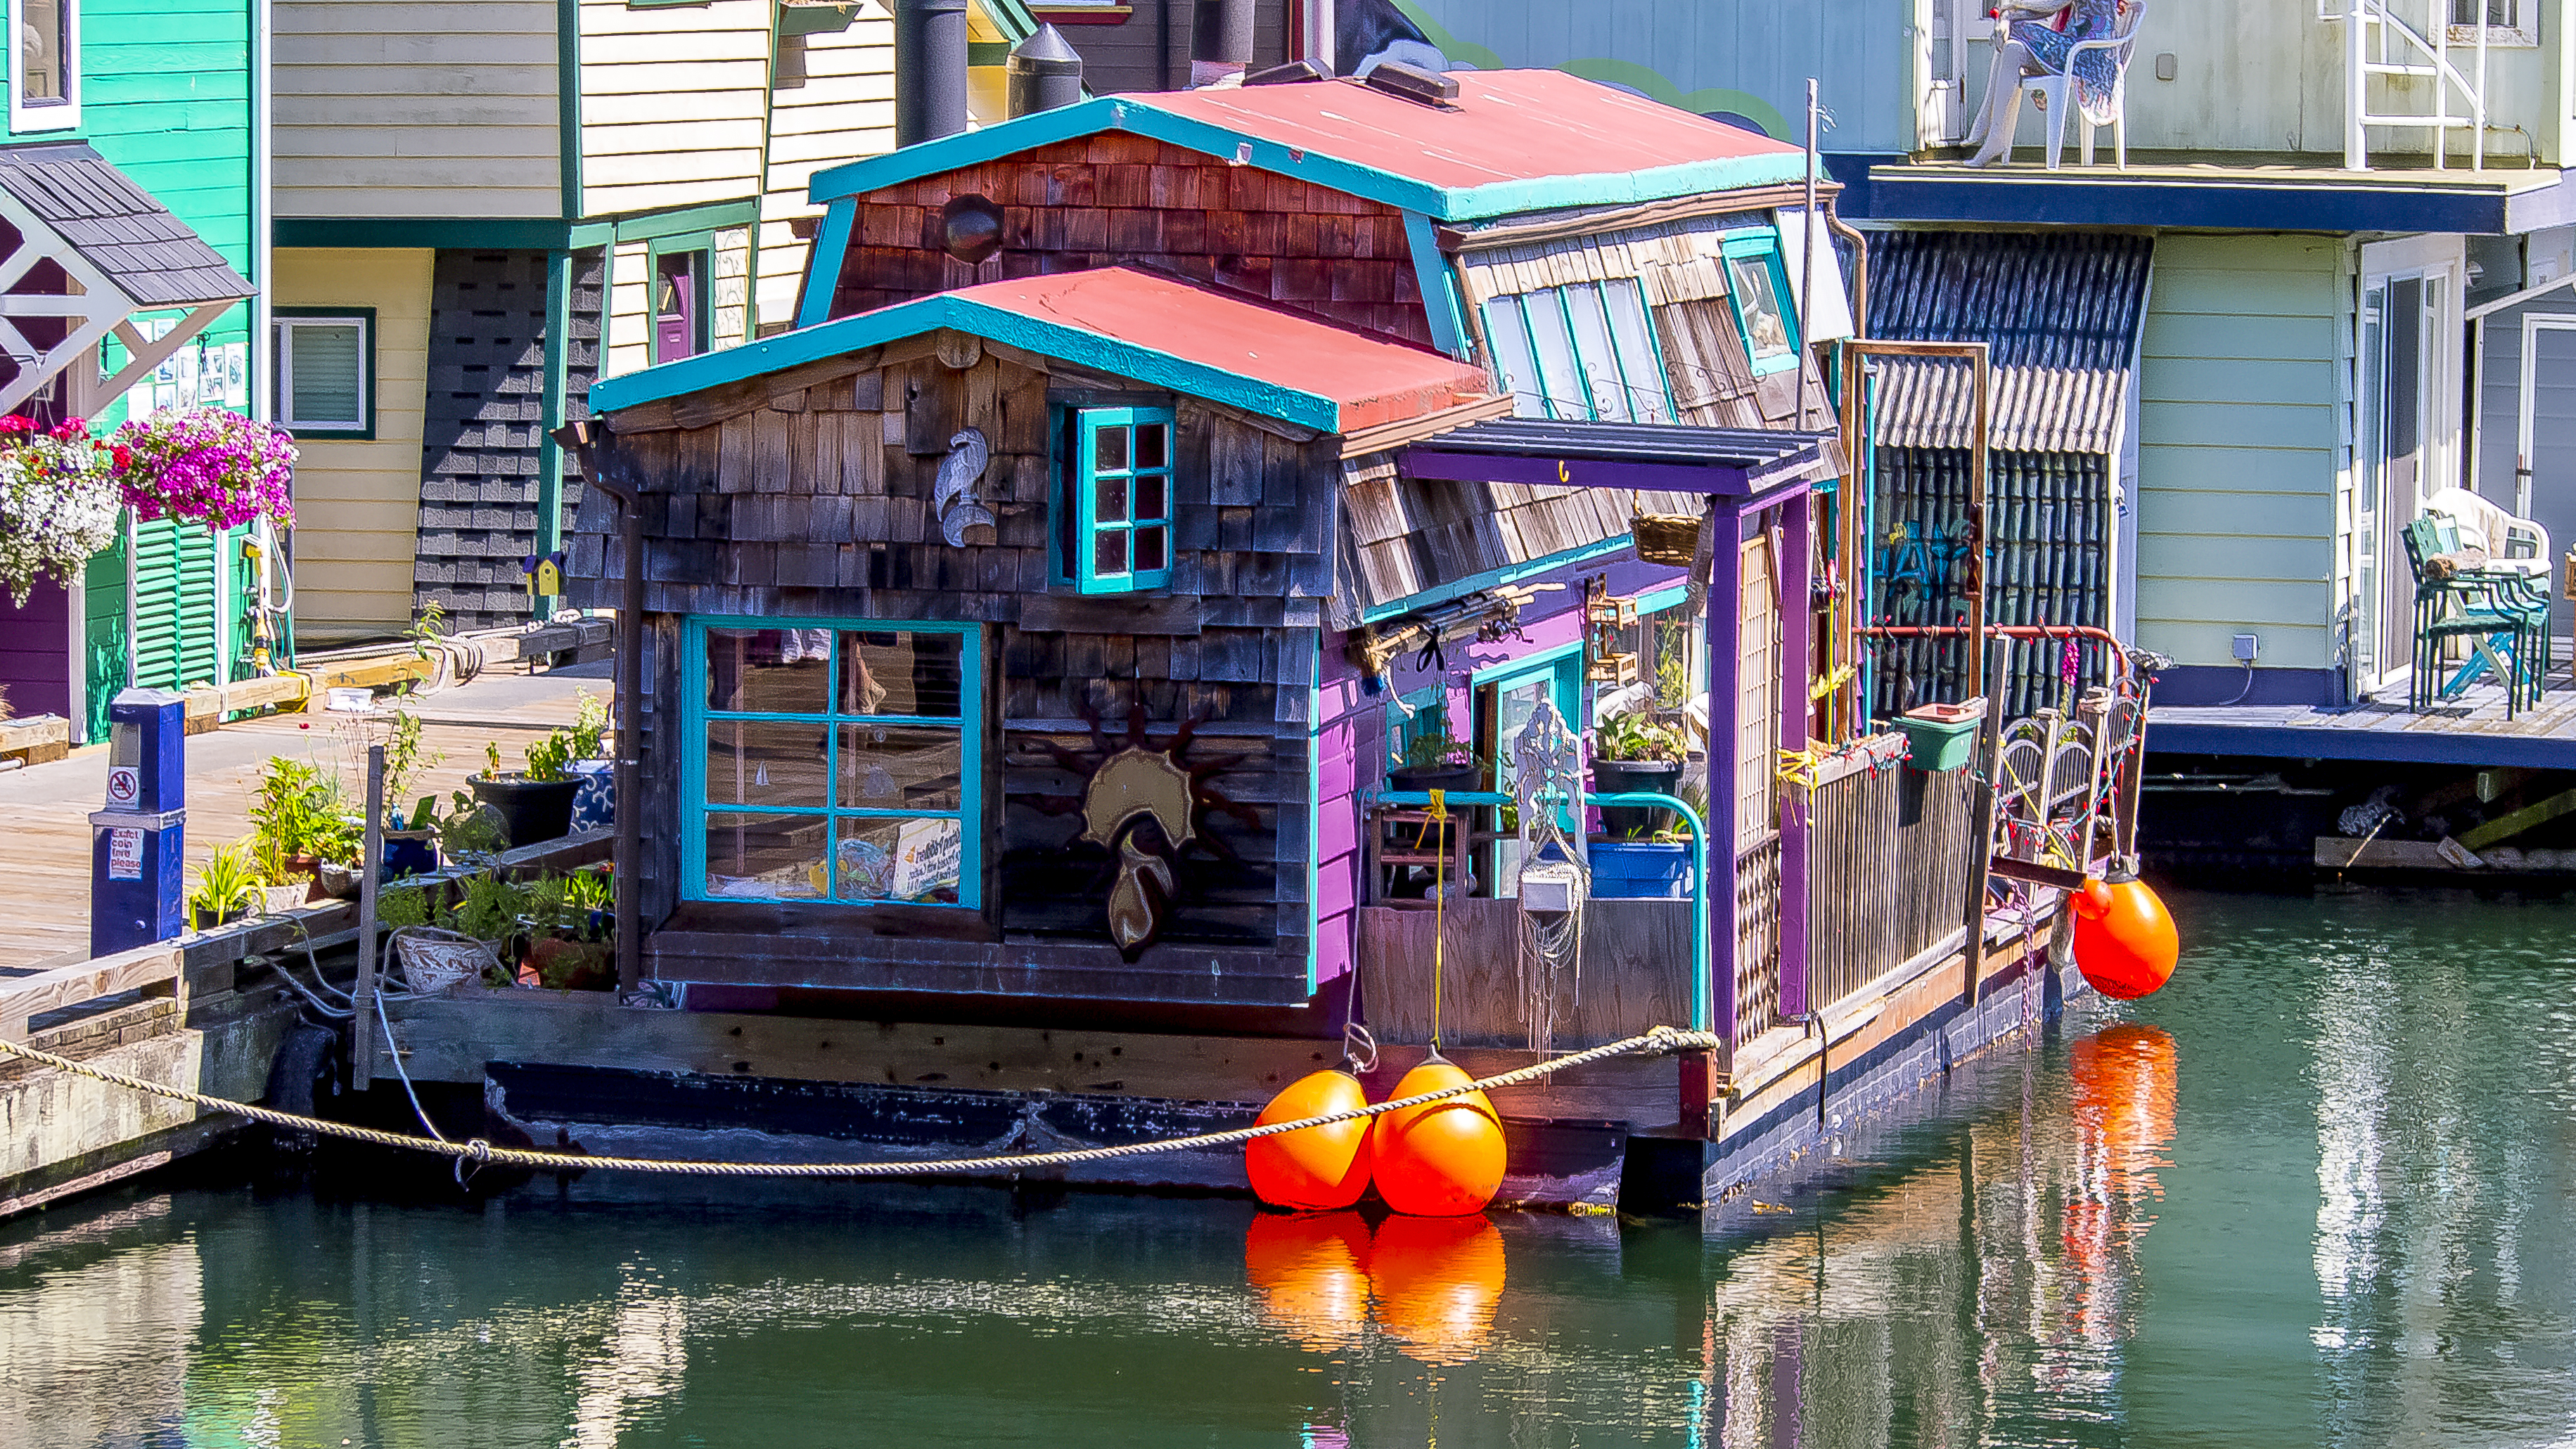
water, boat, house, pier, canal, vacation, vehicle, color, colorful, waterway, creativecommons, colors, canada, british, victoria, bc, wharf, columbia, fishermans, warf